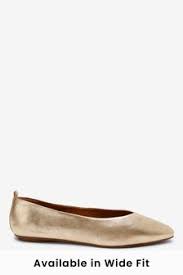
Label: Ballet Flat